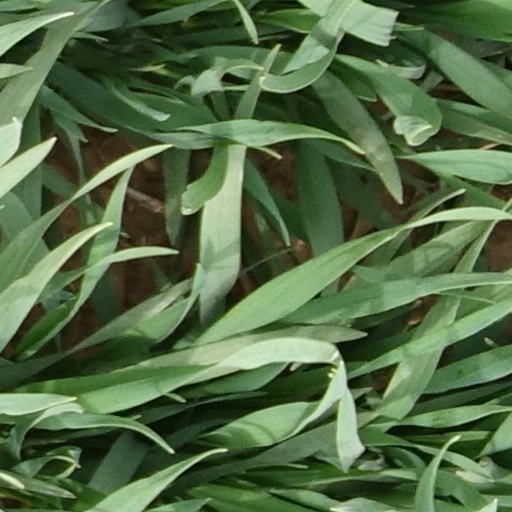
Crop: wheat